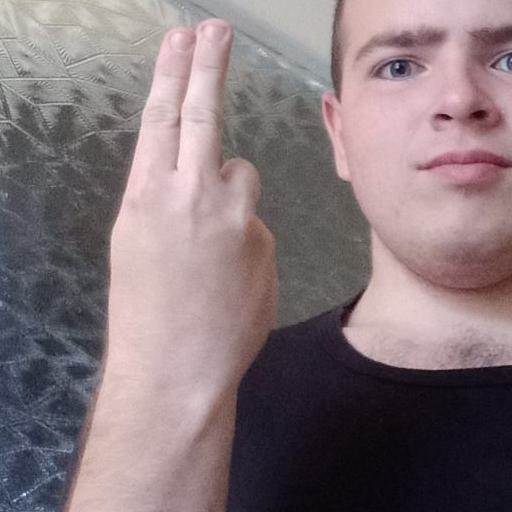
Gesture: two_up_inverted